Edward Vincent Dargin

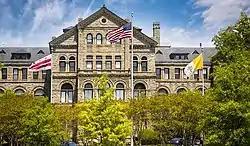
Catholic University of America, Washington, D.C. (2019)

Edward Dargin was born on April 25, 1898, in New York City, one of four children. He graduated from Fordham University in the Bronx in 1919, and completed his theological studies at St. Joseph's Seminary in Yonkers, New York. He earned a Doctor of Canon Law degree from the Catholic University of America in Washington, D.C.